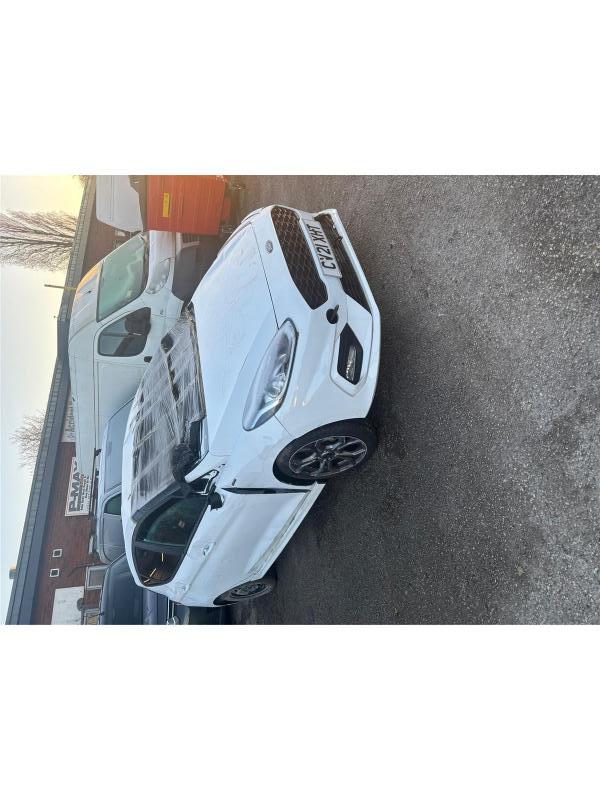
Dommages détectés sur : pare-brise avant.
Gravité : majeur